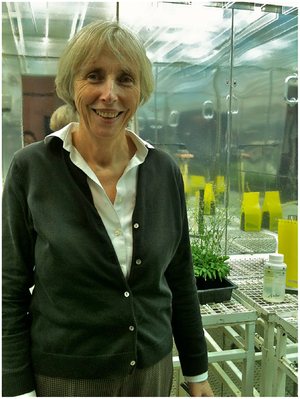
Dame Caroline Dean, née le 2 avril 1957, est une botaniste britannique.